Genairco Biplane

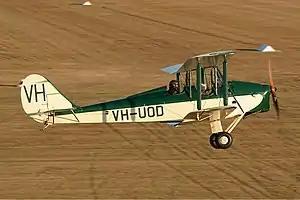
Genairco inflight at Bundaberg Airport

The Genairco Biplane (also known as the Genairco Moth) was a utility biplane built in small numbers in Australia in the late 1920s and early 1930s.